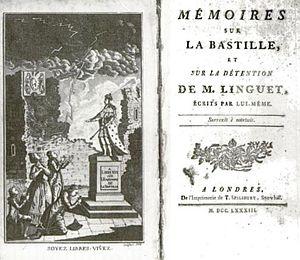
La prise de la Bastille, survenue le mardi 14 juillet 1789 à Paris, est l'un des événements inauguraux et emblématiques de la Révolution française. Cette journée, durant laquelle la Bastille est prise d’assaut par des émeutiers est, dans la tradition historiographique, considérée comme la première intervention d'ampleur du peuple parisien dans le cours de la Révolution et dans la vie politique française.